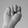
ASL letter: N